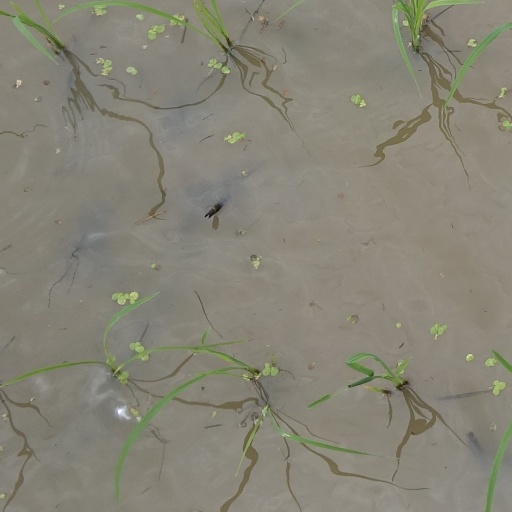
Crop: rice